St Paul's Anglican Church, Carlingford

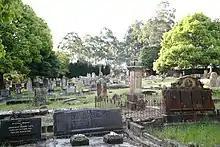
St Paul's Anglican Cemetery, 2013

Mobbs' gift was intended to provide not only a site for a church but also a burial ground adjacent to the church. Unfortunately, the nature of the shale foundation close to the surface of the ground made it unsuitable for grave digging. William Mobbs then made a further gift of from the family land closer to his own home, "Stonehaven", and on the north of Marsden Road; access to the burial ground being made by a lane leading from Marsden Road. This explains why the cemetery of St Paul's Church is so far from the building itself. William Mobbs himself was first person laid to rest in the cemetery on 14 July 1851.